No. 75 Squadron RAAF

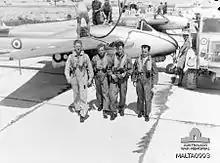
Four No. 75 Squadron pilots walking away from their Vampire fighters following an anti-shipping training exercise at Malta during July 1954

The squadron was re-formed at Williamtown on 24 January 1949 equipped with de Havilland Vampire jet fighters. From 1949 to early 1952 No. 75 Squadron conducted training exercises, which included teaching new pilots to operate Vampires, as well as making acceptance flights of Vampires delivered to the RAAF. During this period a key role for the squadron was training pilots for combat in the Korean War with the Gloster Meteor-equipped No. 77 Squadron. In March 1952 the Australian Government decided to reform No. 78 Wing and deploy it to Malta where it would form part of a British force which sought to counter the Soviet Union's influence in the Middle East. No. 75 and No. 76 Squadrons were selected to form the wing's flying units, and they arrived at RAF Hal Far in Malta during July 1952 and were equipped with Vampires leased from the Royal Air Force (RAF). While based at Malta the wing took part in numerous training exercises in the Mediterranean region as well as Europe, including a large-scale NATO exercise in 1953 which involved 2,000 aircraft and 40,000 personnel. In addition, the wing participated in a royal review to commemorate the coronation of Queen Elizabeth II. No. 78 Wing moved to the RAF station at Ta' Qali in June 1953 where it remained until it returned to Australia in late December 1954. In preparation for its return to Australia No. 75 Squadron was disbanded in November 1954.